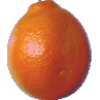
Label: Tangelo 1